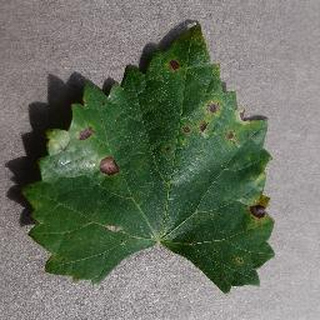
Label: grape_black_rot